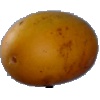
Label: Cucumber Ripe 2